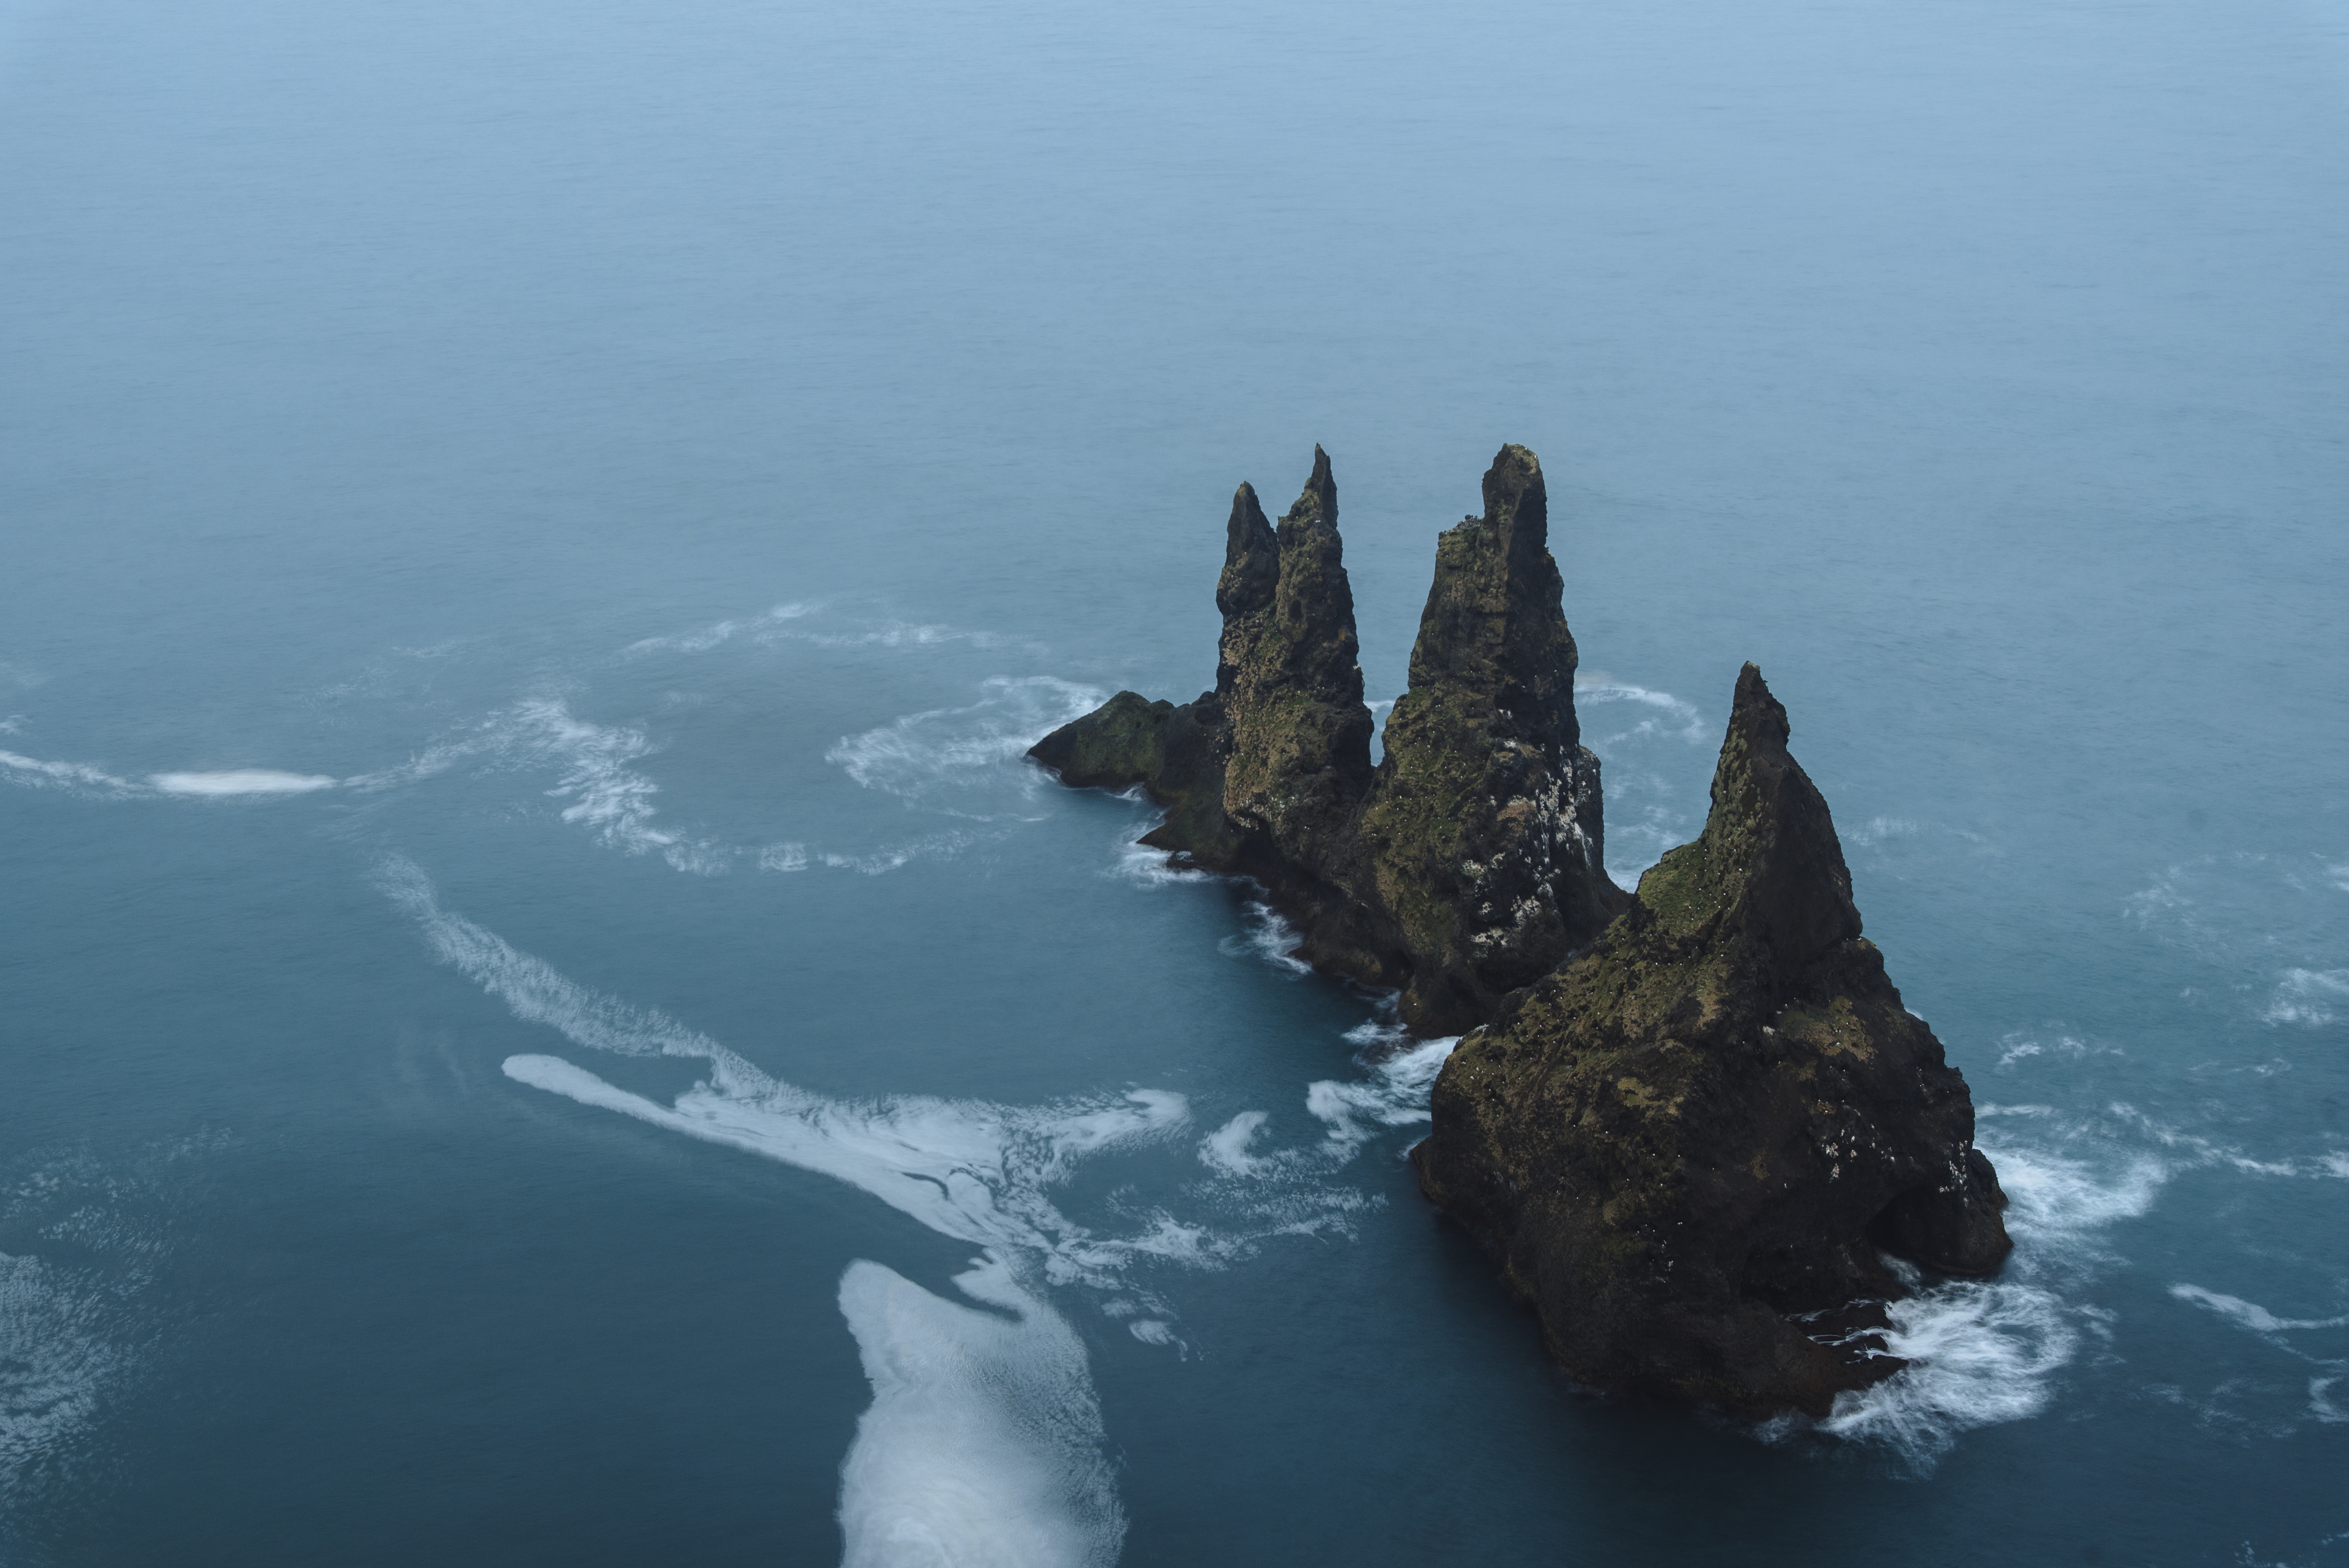
sea, coast, water, rock, ocean, shore, wave, cliff, ice, reflection, bay, blue, terrain, wafe, body of water, cape, islet, wind wave